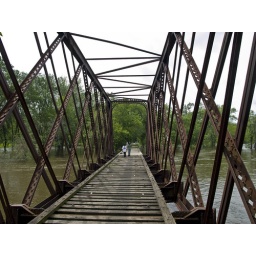
An old abandoned railroad bridge over the Fox River.Carpentersville, Illinois